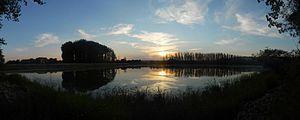
Oreské est un village de Slovaquie situé dans la région de Košice.